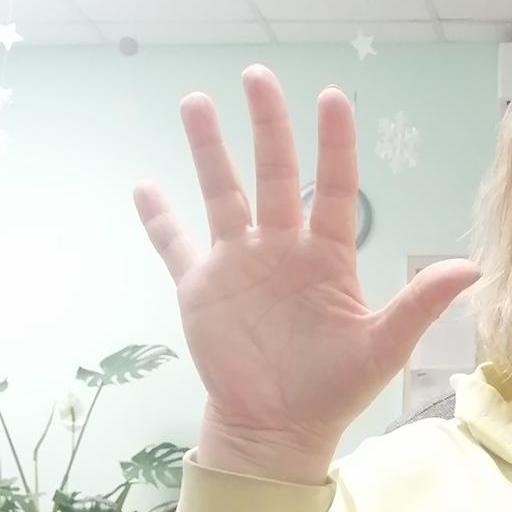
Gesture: palm